Hell's Paradise: Jigokuraku

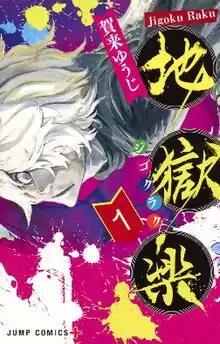
First volume cover, featuring Gabimaru

is a Japanese manga series written and illustrated by Yuji Kaku. It was serialized weekly for free on Shueisha's "Shōnen Jump+" application and website from January 2018 to January 2021, with its chapters collected in 13 volumes. It was simultaneously published in English on Shueisha's "Manga Plus" online platform, while Viz Media licensed it for digital and print release in North America.